South German gulden

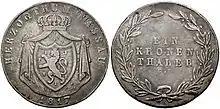
Kronenthaler of Nassau, 1817, accepted for 2.7 South German gulden.

This specific "Gulden" was based on the "Gulden" or "florin" used in the Holy Roman Empire during the Late Middle Ages and Early Modern period. The "Gulden" first emerged as a common currency of the Holy Roman Empire after the 1524 "Reichsmünzordnung" in the form of the "Guldengroschen". In the succeeding centuries the "Gulden" was then defined as a fraction of the "Reichsthaler" specie or silver coin.